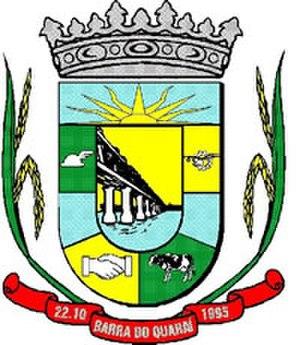
Quaraí est une ville brésilienne du Sud-Ouest de l'État du Rio Grande do Sul, faisant partie de la microrégion Campanha occidentale et située à 708 km à l'ouest de Porto Alegre, capitale de l'État. Elle se situe à une latitude de 30° 12′ 30″ sud et à une longitude de 57° 33′ 00″ ouest, à une altitude de 35 mètres. Sa population était estimée à 3 777, pour une superficie de 1 056 km².